George Thomas (baseball)

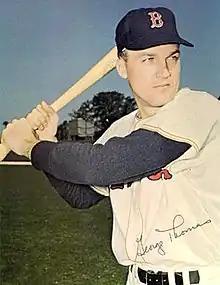
Thomas in 1966

George Edward Thomas Jr. (born November 29, 1937) is a retired American professional baseball player. Primarily an outfielder, he played at least one game at every position except pitcher during a 13-year career in Major League Baseball for the Detroit Tigers (1957–58; 1961; 1963–65), Los Angeles Angels (1961–63), Boston Red Sox (1966–71) and Minnesota Twins (1971). He also was an assistant coach (1972–78) and head baseball coach (1979–81) at his alma mater, the University of Minnesota, after his active career ended. The native of Minneapolis threw and batted right-handed, stood tall and weighed .